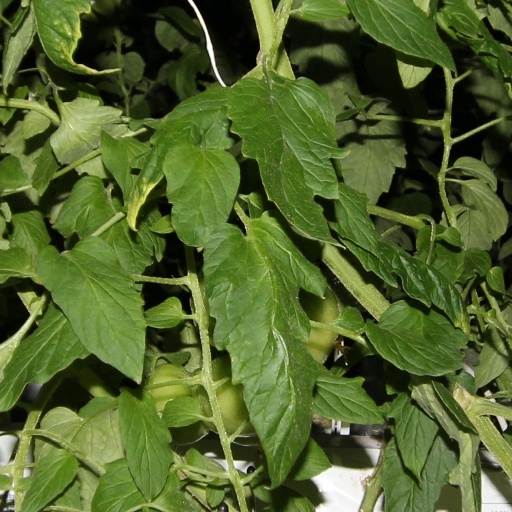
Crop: tomato